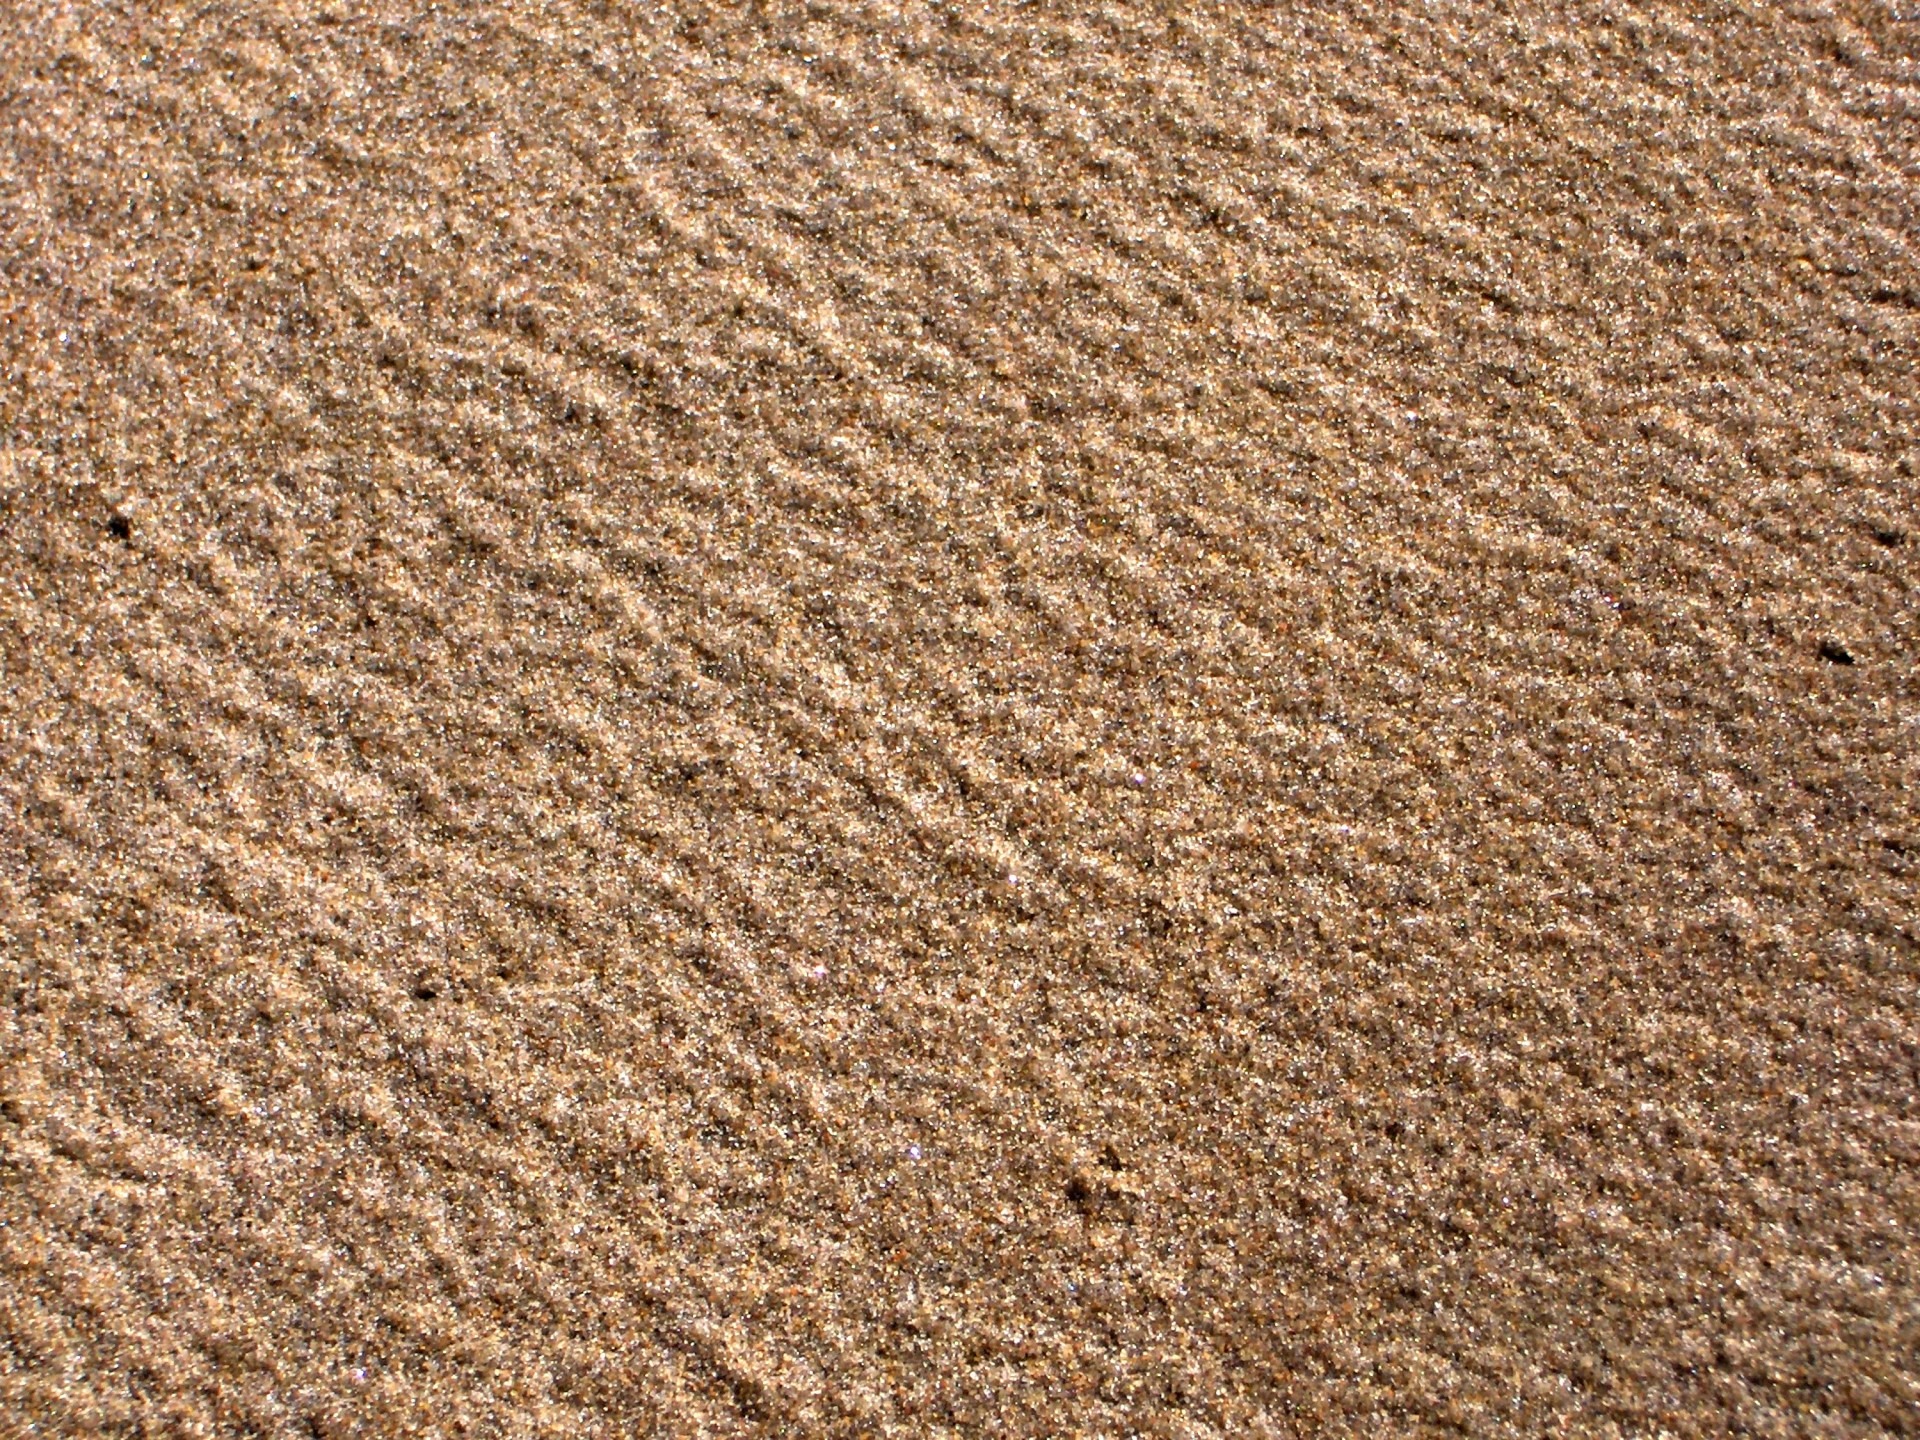
landscape, sand, wood, floor, coastal, asphalt, brown, soil, agriculture, material, plain, sandy, colors, single, bright, tiny, beaches, carpet, backgrounds, shores, solid, light brown, lands, particles, flooring, road surface, grass family